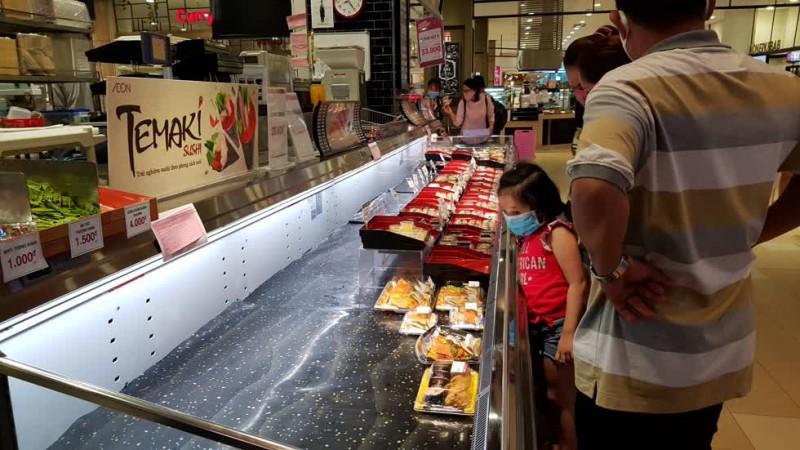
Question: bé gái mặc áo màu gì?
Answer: bé gái mặc áo màu đỏ